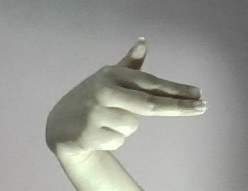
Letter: ghain